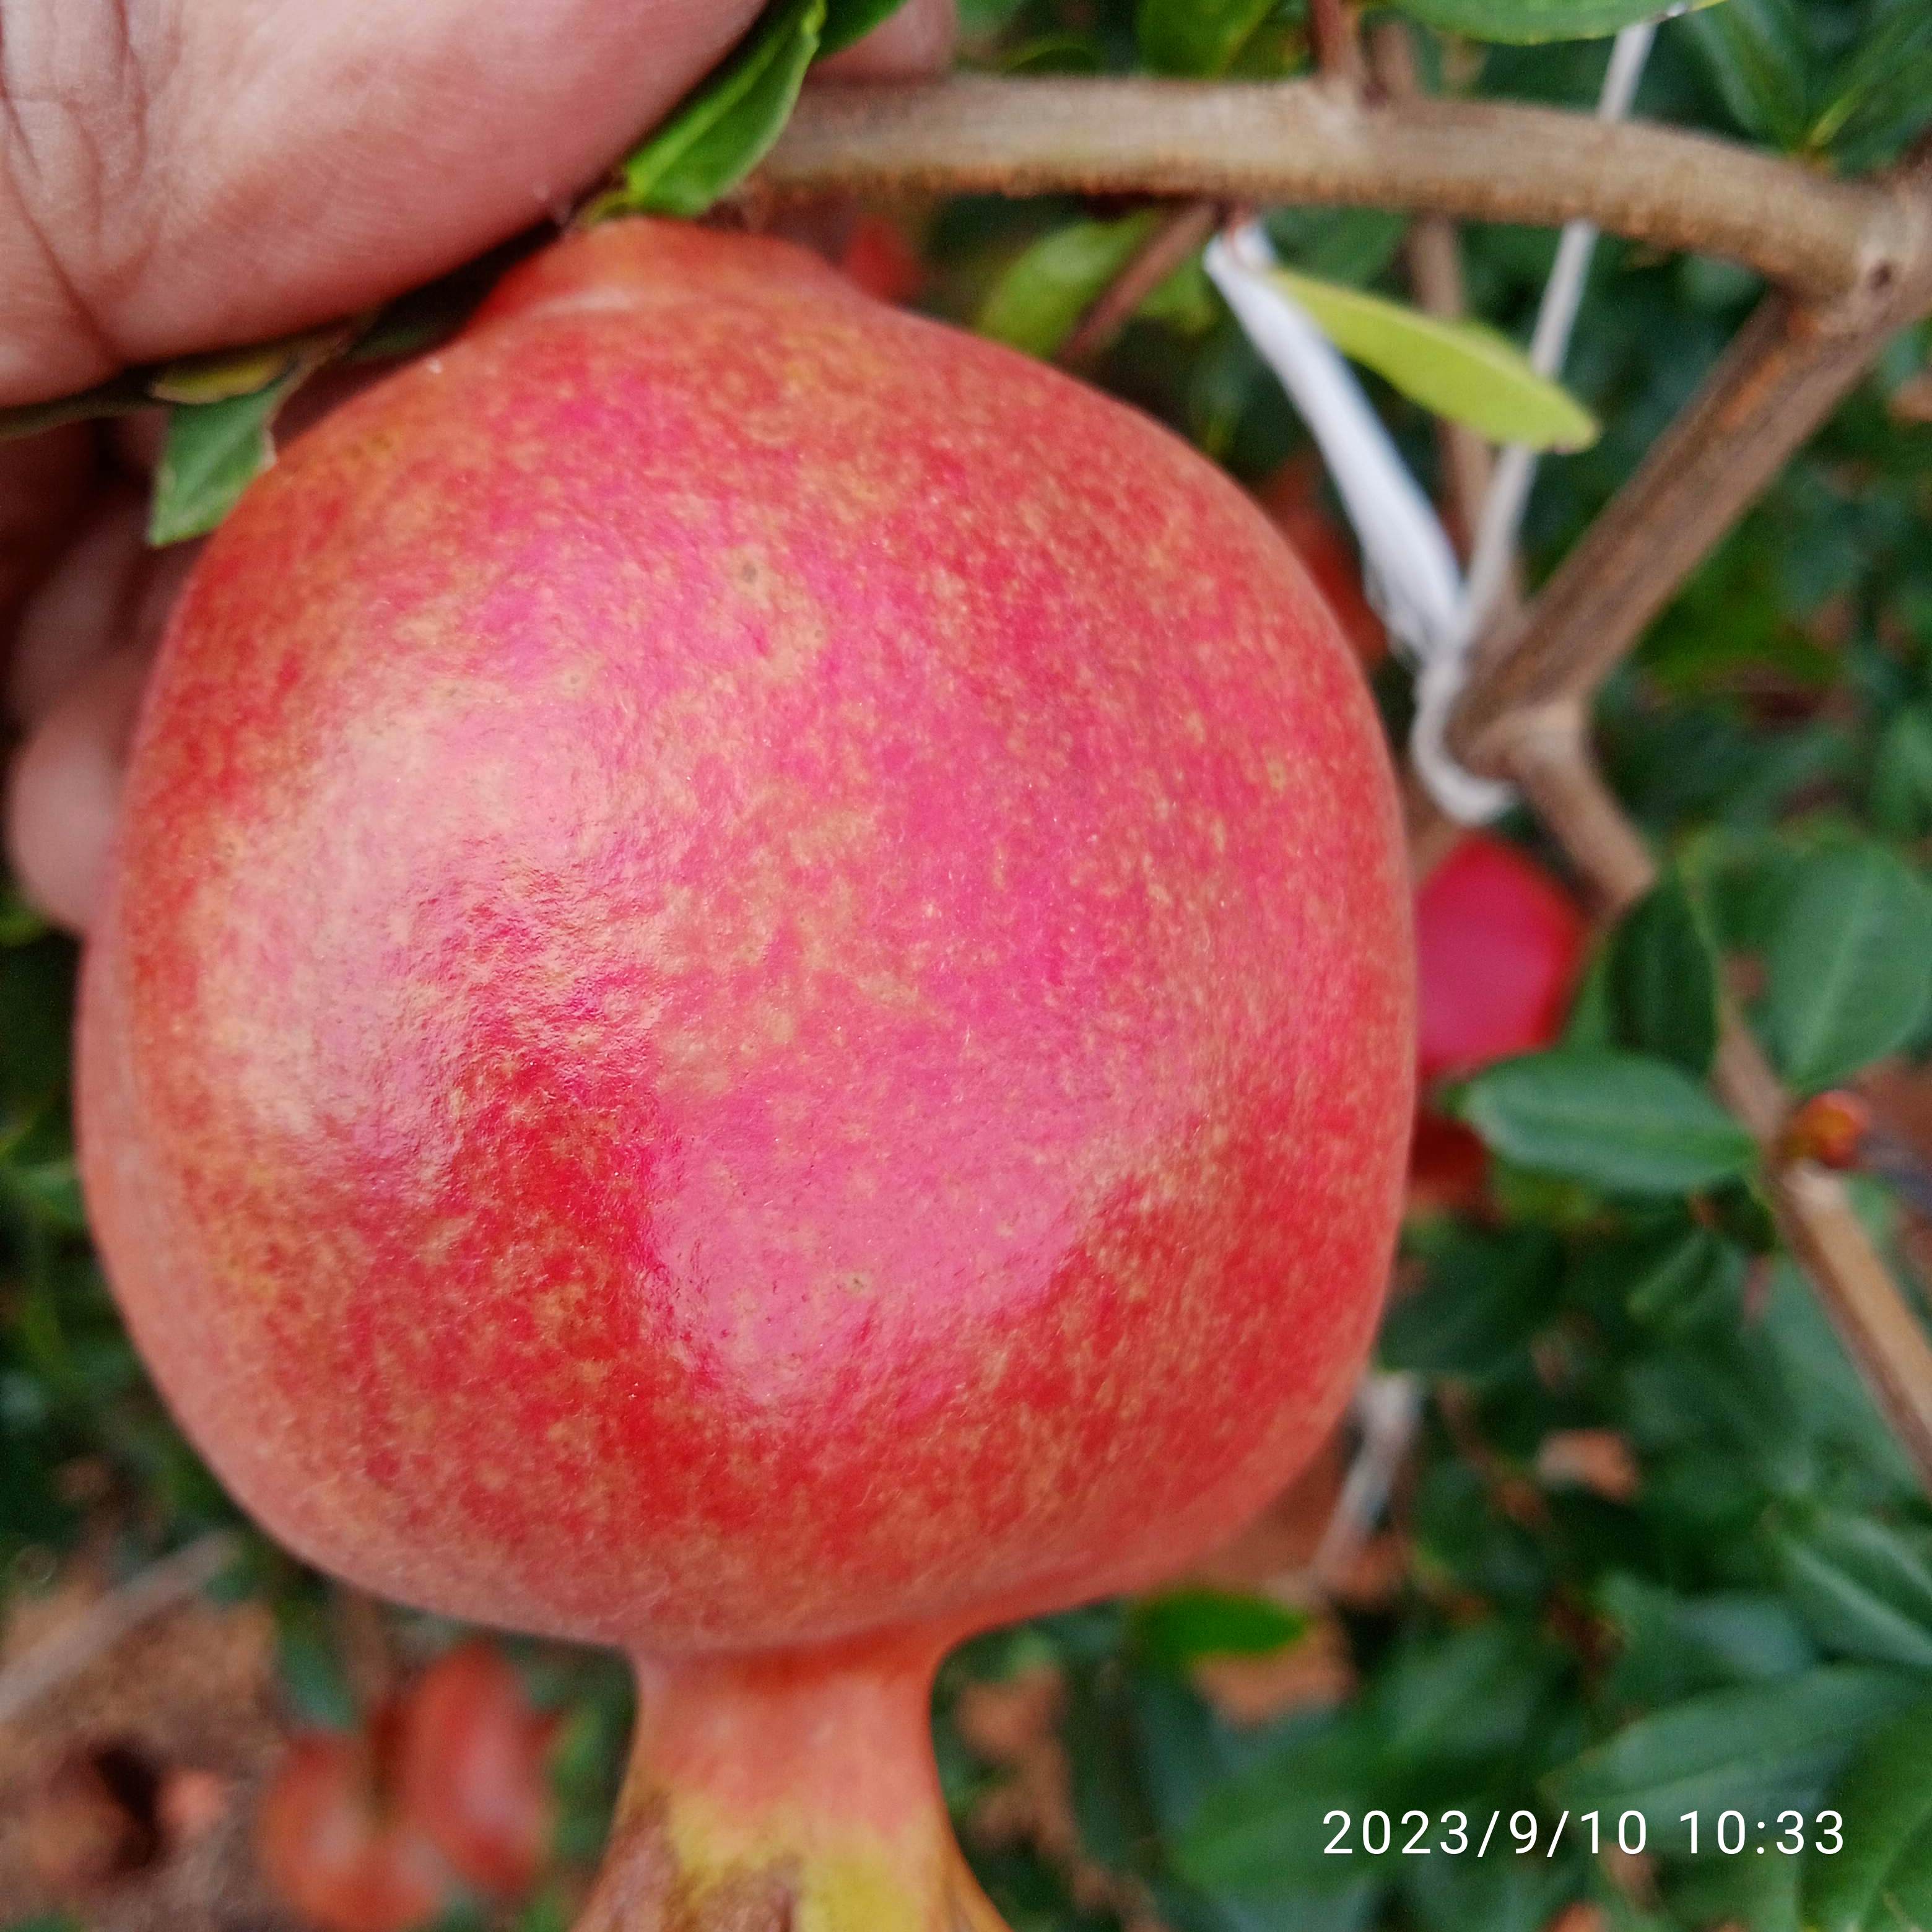
Label: Healthy